Erich Mielke

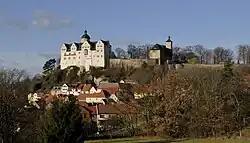
Ranis Castle in Thuringia was among the locations selected for an internment camp under "Plan X". In Stasi documents, it was referred to as "Rosebush".

After Soviet Premier Joseph Stalin died inside his Kuntsevo Dacha on 5 March 1953, the Central Committee of the East German Socialist Unity Party met in a special session and eulogized the dictator as the "great friend of Germany who was always an advisor of and help to our people."